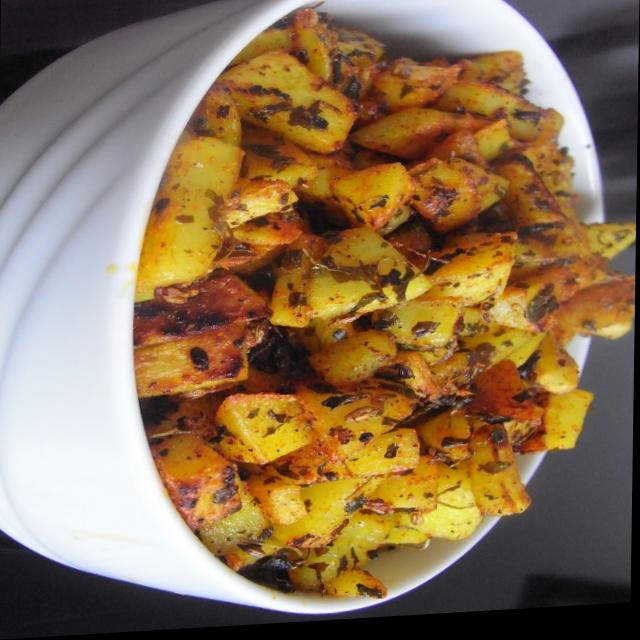
Dish: aloo_masala